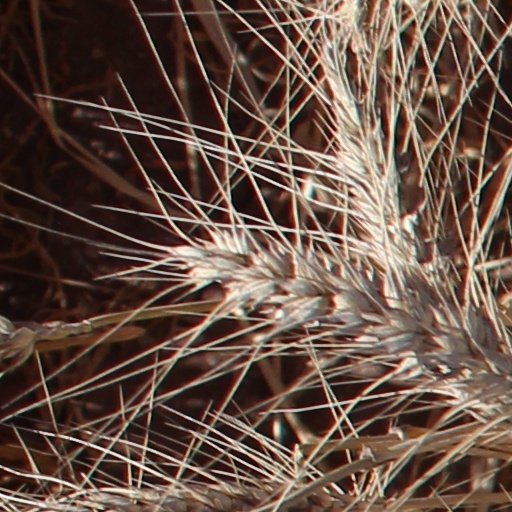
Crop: wheat